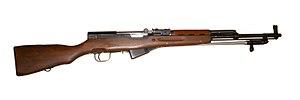
Les premières carabines Type 56 chinoises étaient identiques aux SKS soviétiques.